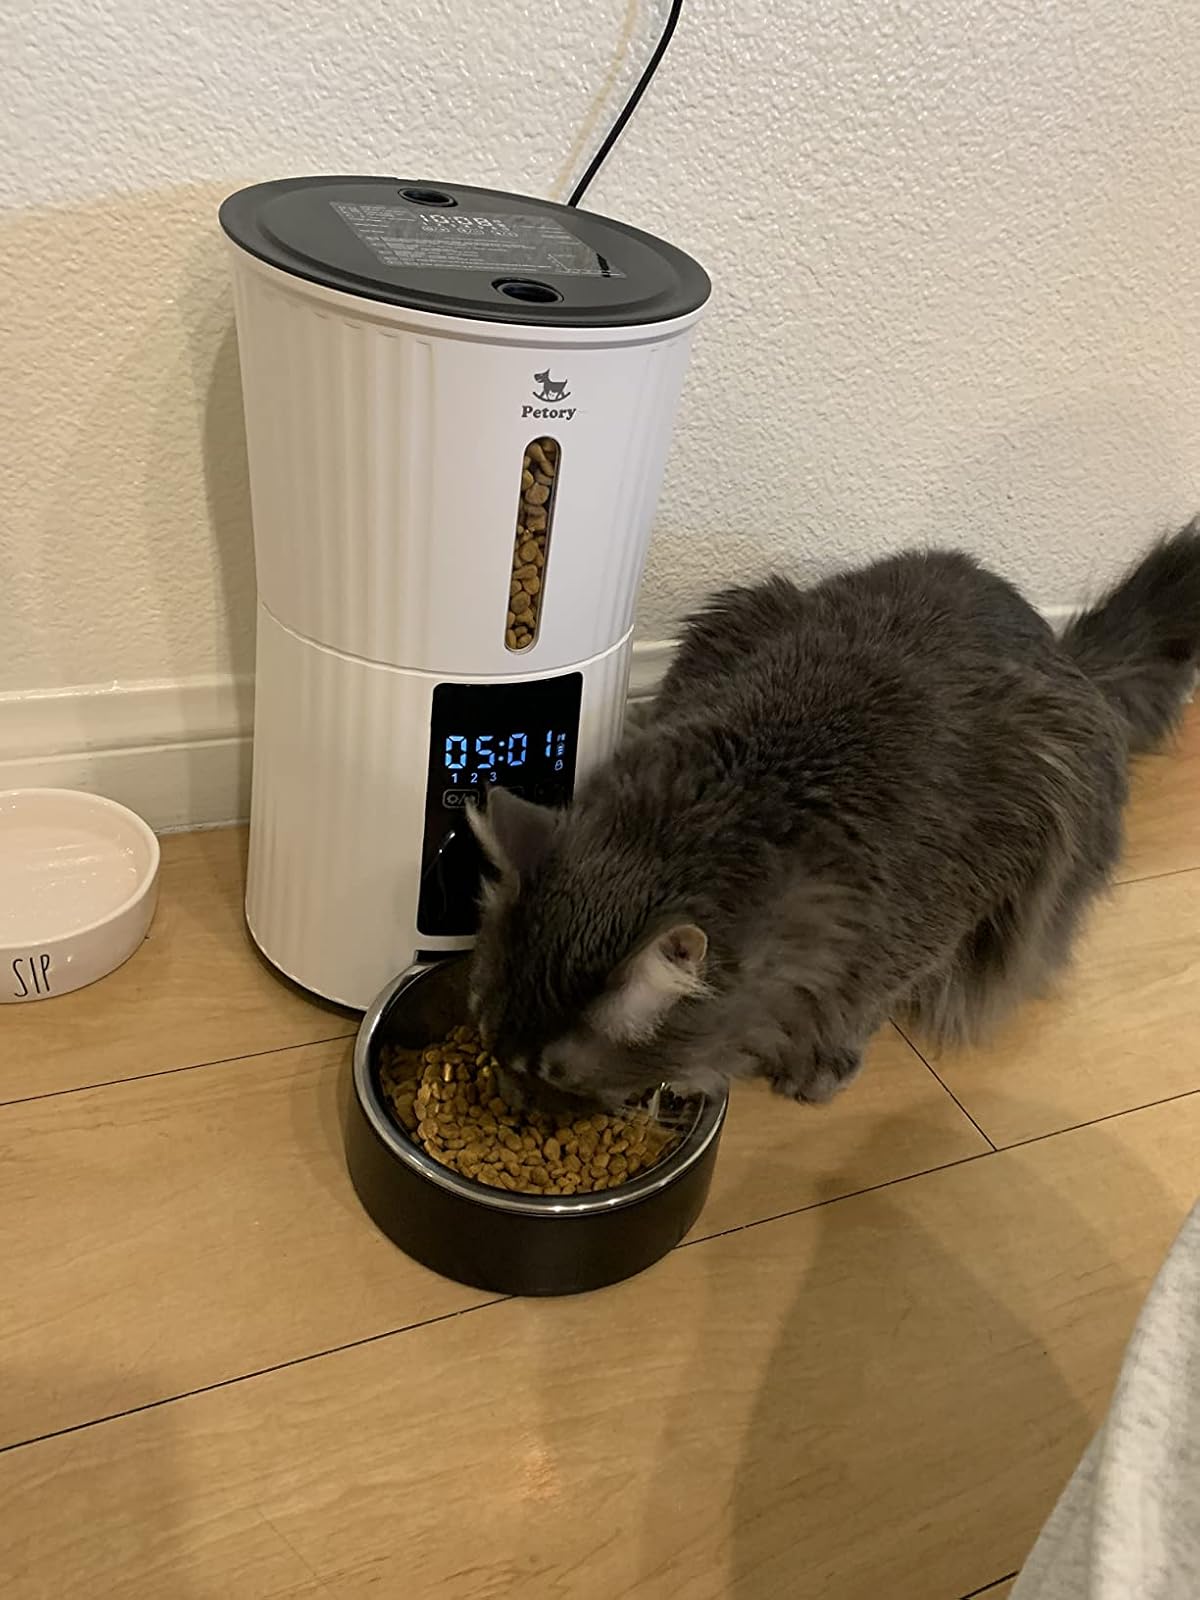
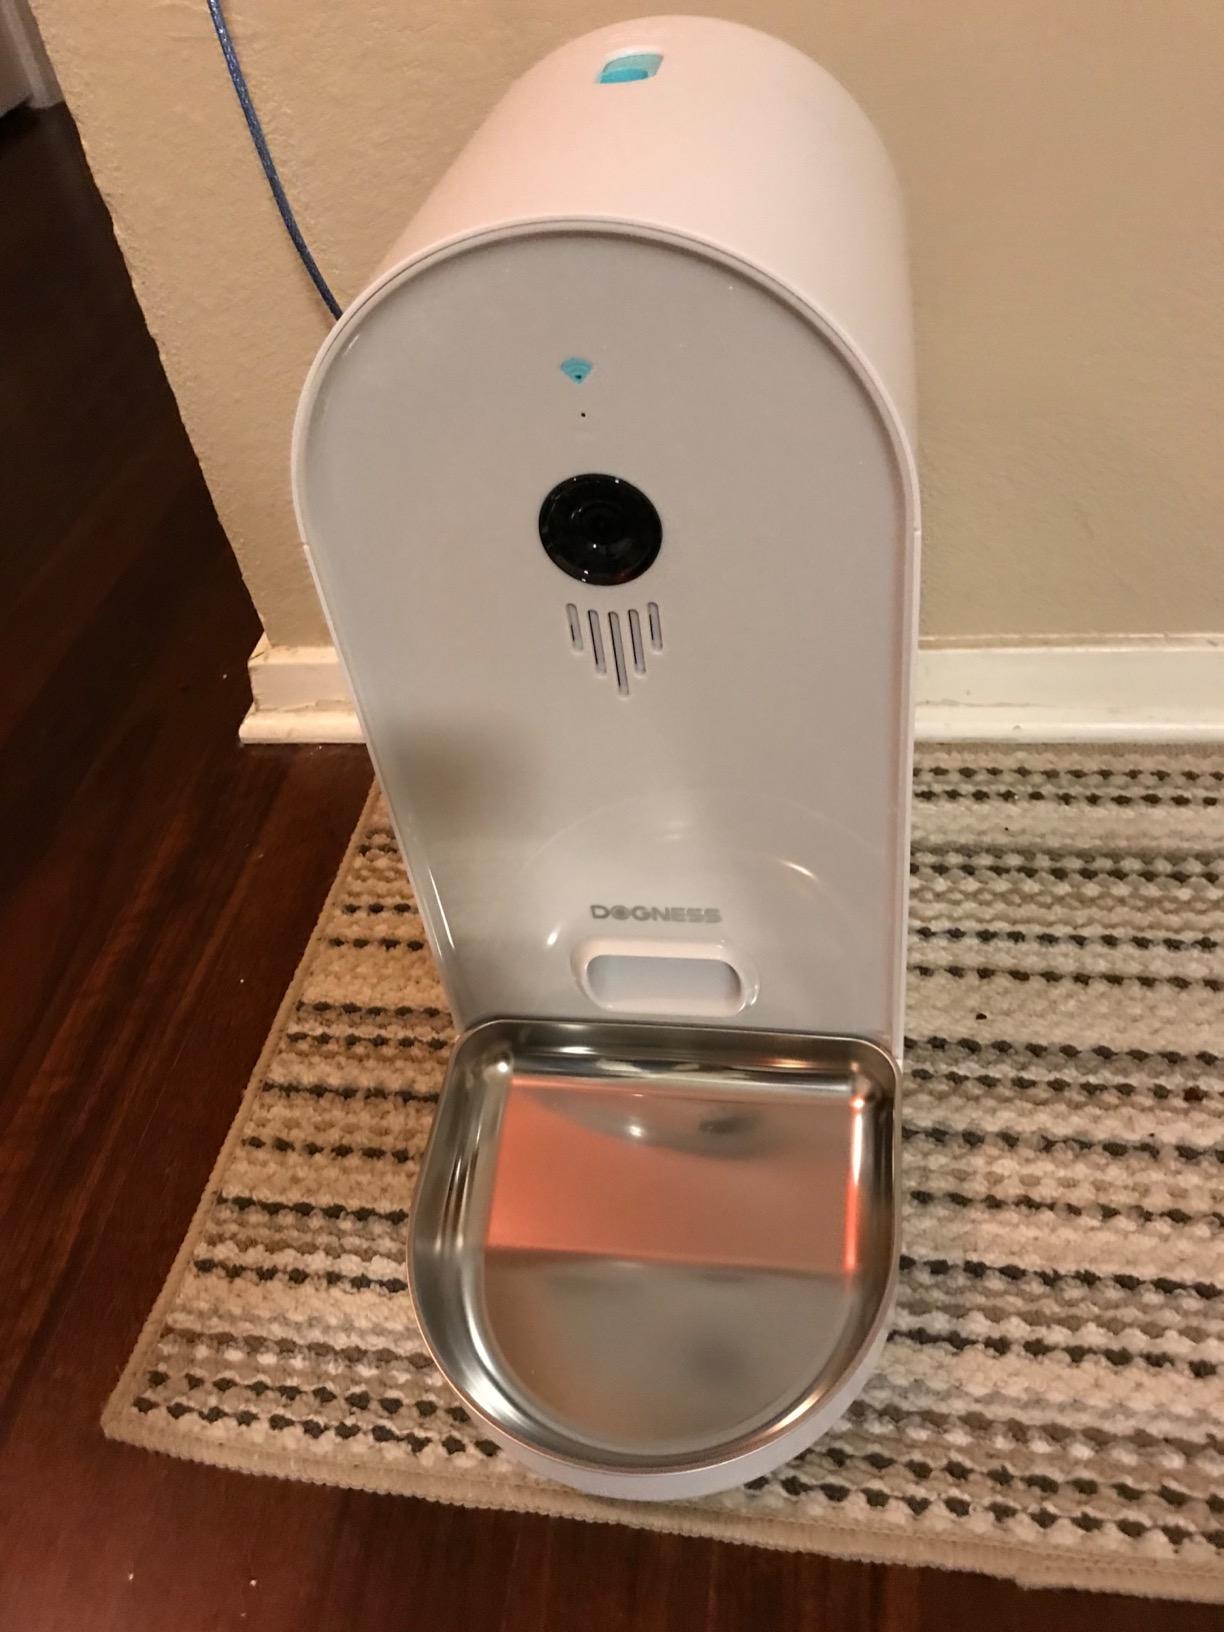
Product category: items_feeder
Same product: no